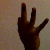
The image shows a hand gesture representing the number 9 in Indian Sign Language.